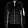
Label: Coat